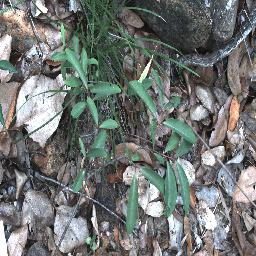
Label: rubber_vine